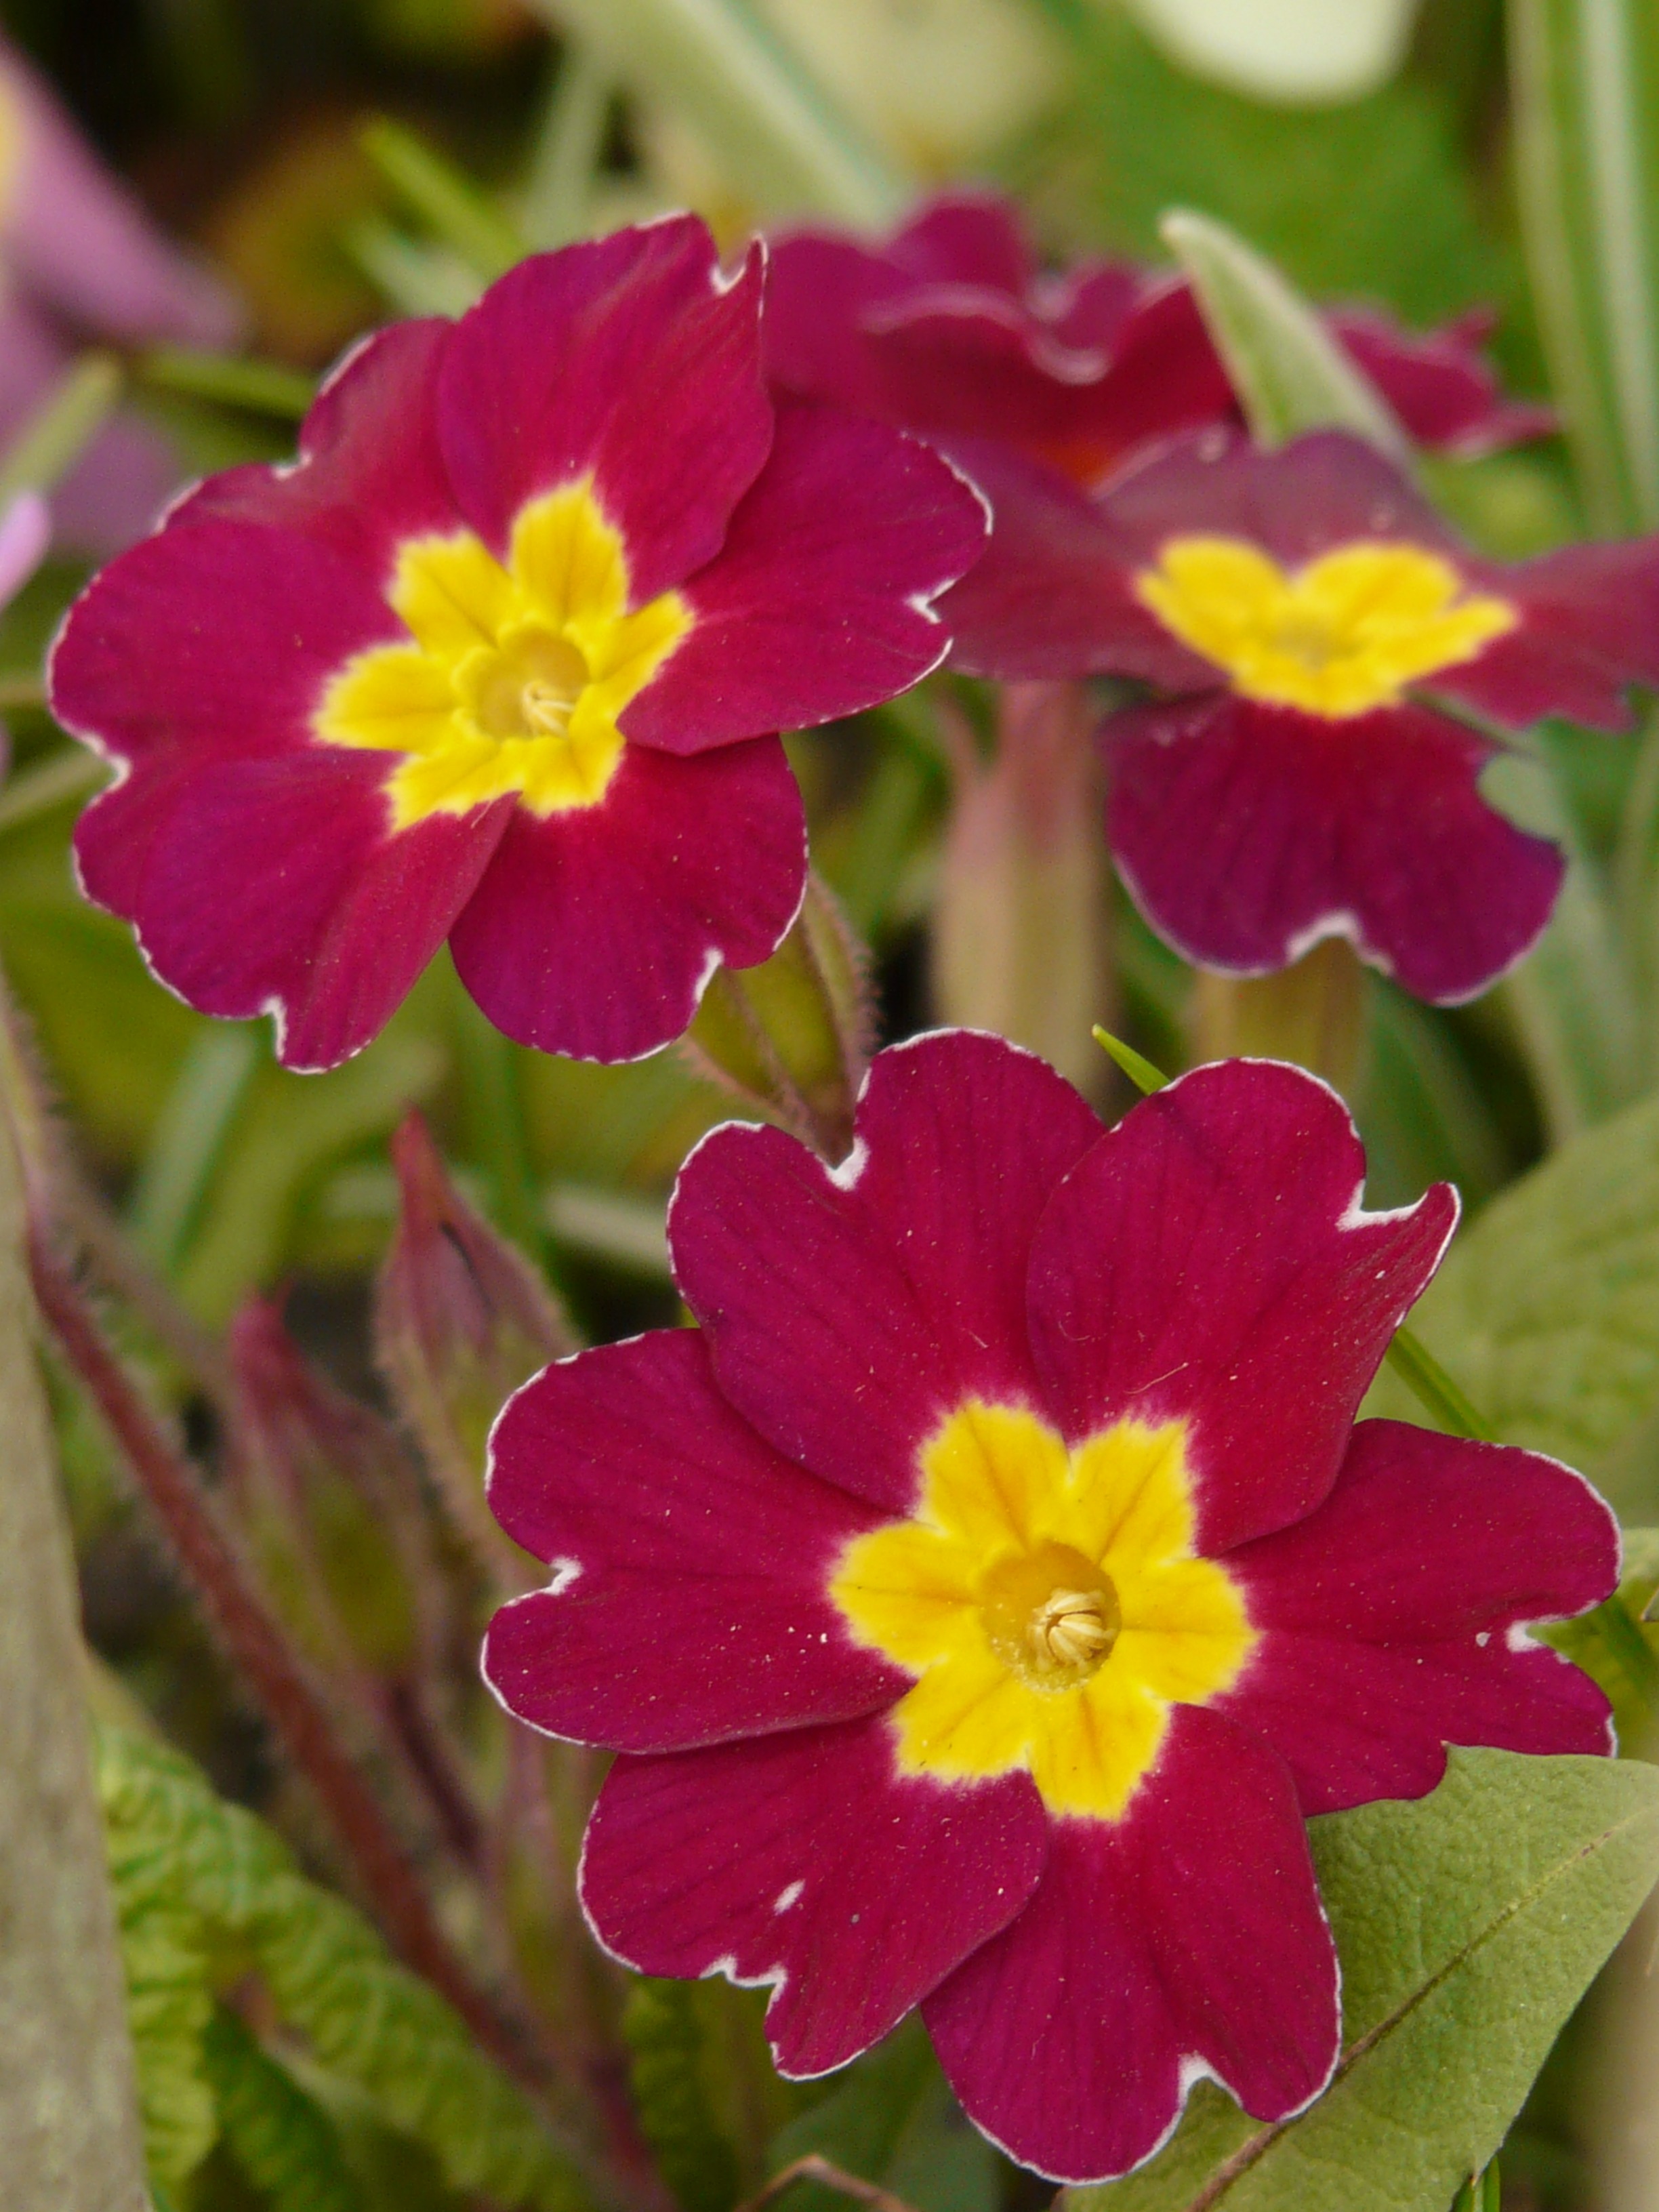
blossom, plant, flower, petal, bloom, spring, red, color, colorful, flora, primrose, bright, gorgeous, primula, flowering plant, herbaceous plant, primula vulgaris, annual plant, land plant, violet family, garden primeln, primula acaulis, primula schl sselblume, schaftlose schl sselblume, earth primrose